InnerChange Freedom Initiative

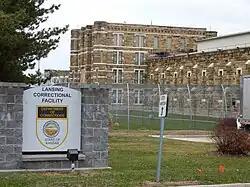
The Lansing Correctional Facility houses the Kansas IFI program

The program was formerly available in Iowa. The Iowa program was held at the Newton Correctional Facility of the Iowa Department of Corrections.